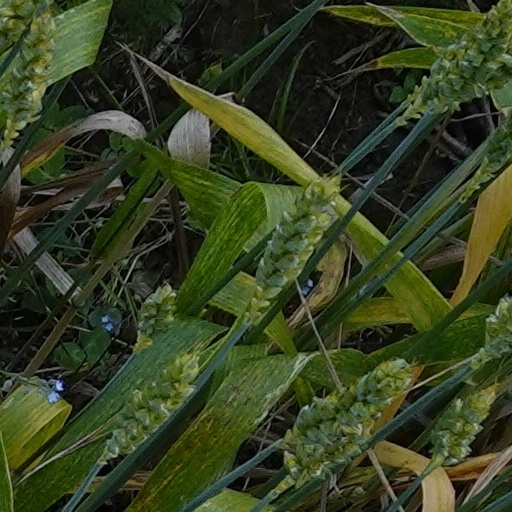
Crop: wheat